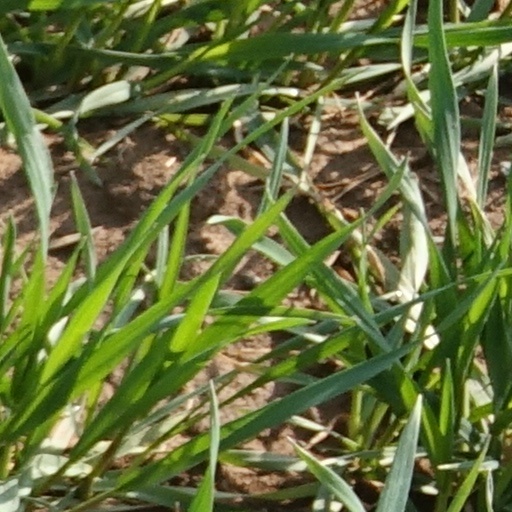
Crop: wheat